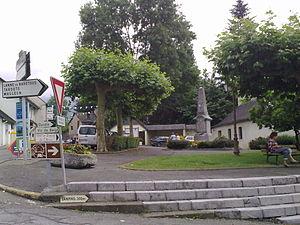
Arette le 4 juillet 2010.
Arette est une commune française, située dans le département des Pyrénées-Atlantiques en région Nouvelle-Aquitaine.